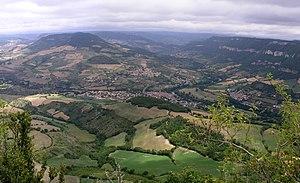
Aguessac vu depuis le Puech d'Andan.
Cet article recense les sites Natura 2000 de l'Aveyron, en France.
Aguessac est une commune française, située dans le département de l'Aveyron, en région Occitanie.